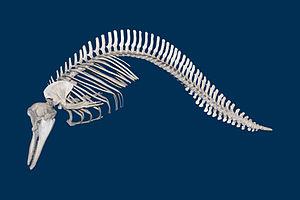
Squelette de Dauphin commun à bec court (Delphinus delphis, Delphinidés), exposé dans le muséum d'état d'histoire naturelle de Karlsruhe, en Allemagne.